Juan Manuel Correa

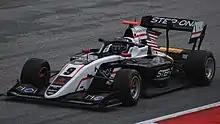
Correa driving for ART Grand Prix during the 2022 Spielberg Formula 3 round

Correa remained with ART Grand Prix for the 2022 season. He finished 13th in the final standings, eight places better than prior season, and having scored a podium at Zandvoort sprint race.